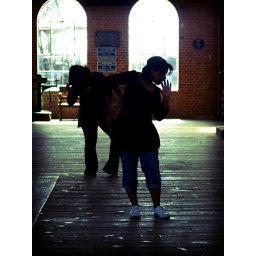
My girls were playing around in the train station, so we decided to take a few fun photos.